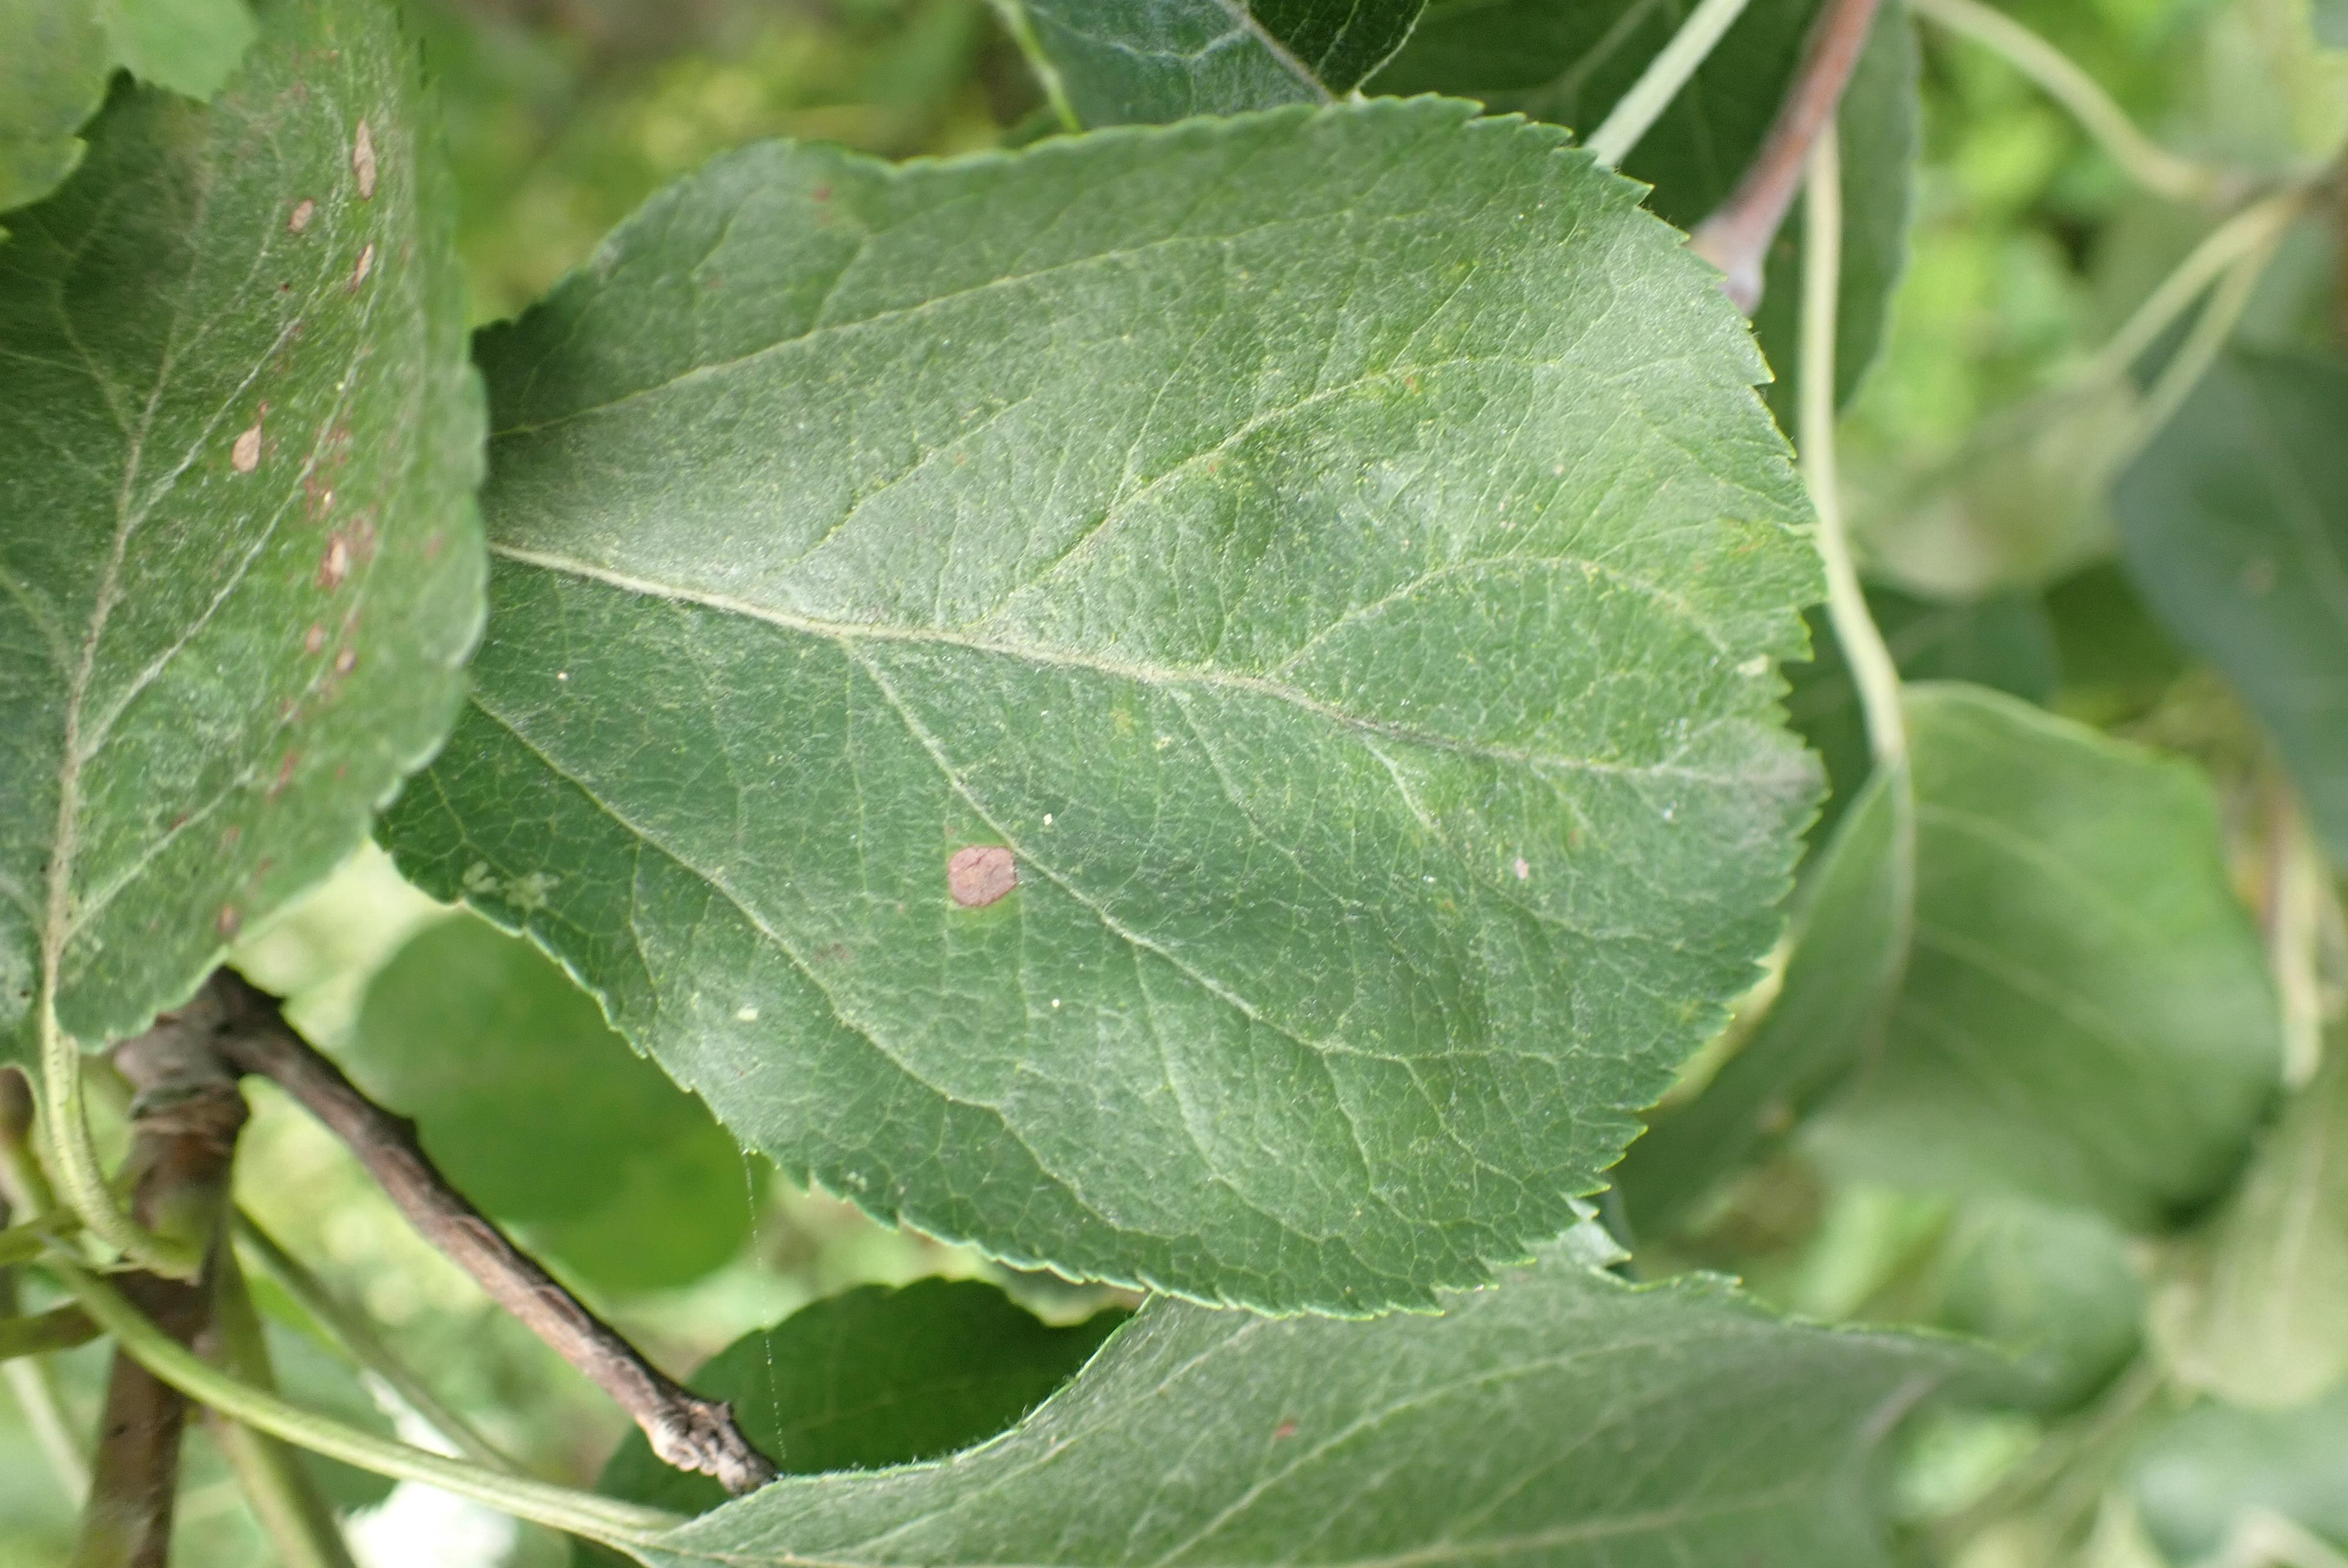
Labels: frog_eye_leaf_spot